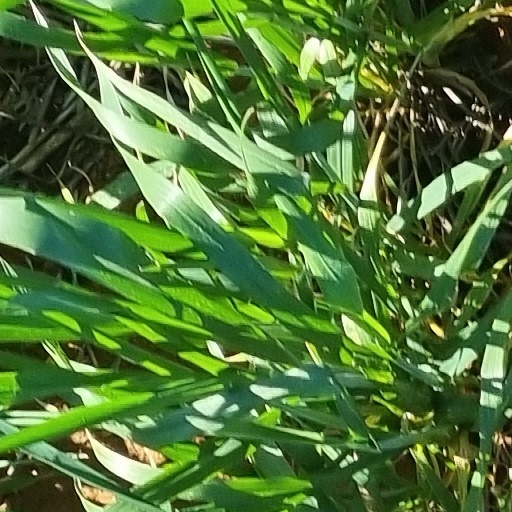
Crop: wheat